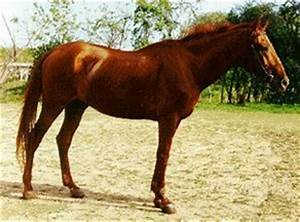
Label: cavallo